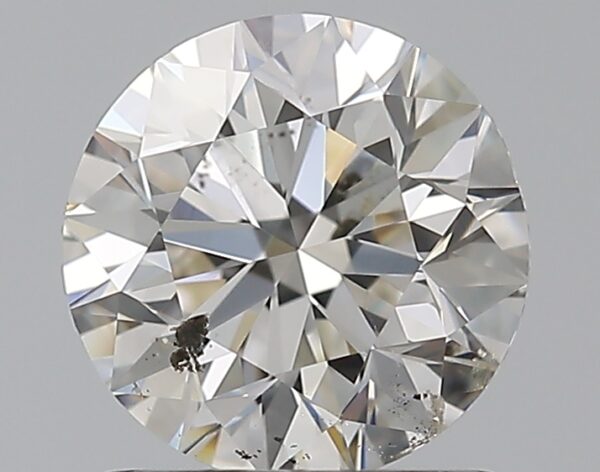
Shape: round
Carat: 1
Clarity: SI2
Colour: G
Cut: EX
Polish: EX
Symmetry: EX
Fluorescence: VSL
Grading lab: IGI
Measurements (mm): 6.34 x 6.28 x 4.01